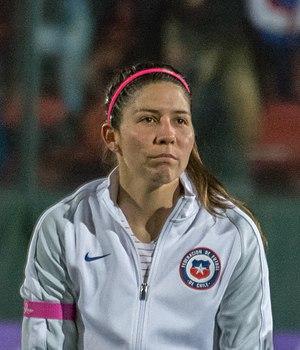
Carla Guerrero Puelle est une footballeuse chilienne évoluant au poste de défenseur avec le club espagnol du Rayo Vallecano et avec la sélection chilienne.